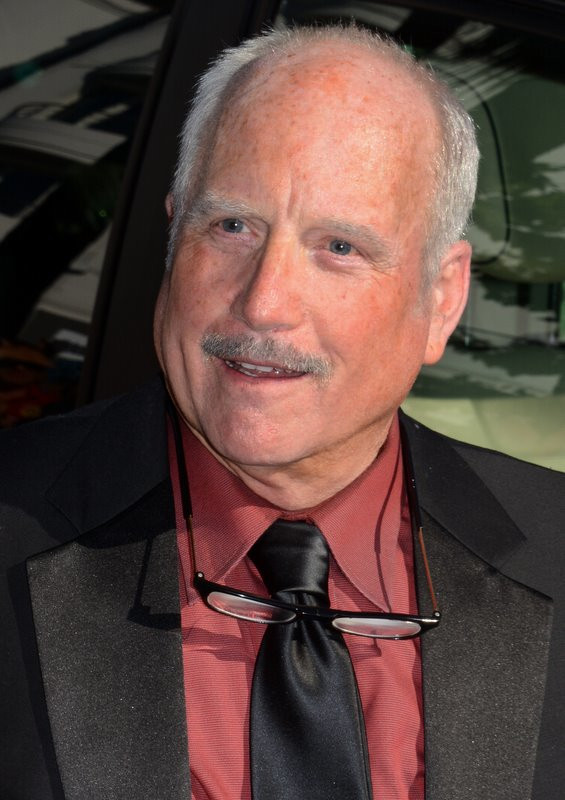
ริชาร์ด เดรย์ฟัส

| name = ริชาร์ด เดรย์ฟัส
| image = Richard Dreyfuss Cannes 2013.jpg
| caption = เดรย์ฟัสที่เทศกาลภาพยนตร์กาน 2013
| birth_name = ริชาร์ด สตีเฟน เดรย์ฟัส
| birth_place = บรุกลิน, รัฐนิวยอร์ก, สหรัฐอเมริกา
| occupation = นักแสดง
| spouse = Plainlist|
*
*
*
| children = 3
| years_active = 1964–ปัจจุบัน
ริชาร์ด สตีเฟน เดรย์ฟัส (; เกิด 29 ตุลาคม ค.ศ. 1947) เป็นนักแสดงชาวอเมริกัน เป็นที่รู้จักอย่างดีทั้งในภาพยนตร์และละครโทรทัศน์ นับตั้งแต่ช่วงปลายปี ค.ศ. 1960 เขามีชื่อเสียงจากภาพยนตร์เรื่อง "อเมริกันกราฟฟิติ", "จอว์ส", "มนุษย์ต่างโลก", "Down and Out in Beverly Hills", "Mr. Holland's Opus" และ "The Goodbye Girl"
เดรย์ฟัสได้รับรางวัลออสการ์ สาขานักแสดงนำชายยอดเยี่ยม ในปี ค.ศ. 1977 จากภาพยนตร์เรื่อง "The Goodbye Girl" และยังได้รับการเสนอชื่อเข้าชิงในปี ค.ศ. 1995 จากภาพยนตร์เรื่อง "Mr. Holland's Opus" นอกจากนี้เขายังได้รับรางวัลลูกโลกทองคำ, รางวัลแบฟตา และได้รับการเสนอชื่อเข้าชิงรางวัลสมาคมนักแสดงภาพยนตร์และโทรทัศน์ ในปี ค.ศ. 2002 ในสาขานักแสดงชายยอดเยี่ยม ประเภทดราม่าซีรีส์ และสาขานักแสดงชายยอดเยี่ยม จากละครสั้นหรือมินิซีรี่ส์ ทางโทรทัศน์
== อ้างอิง ==
== แหล่งข้อมูลอื่น ==
*
หมวดหมู่:บุคคลที่เกิดในปี พ.ศ. 2490
หมวดหมู่:บุคคลที่ยังมีชีวิตอยู่
หมวดหมู่:บุคคลจากควีนส์
หมวดหมู่:นักแสดงชายชาวอเมริกัน
หมวดหมู่:นักแสดงชายชาวอเมริกันในศตวรรษที่ 21
หมวดหมู่:นักแสดงชายชาวอเมริกันในศตวรรษที่ 20
หมวดหมู่:นักแสดงภาพยนตร์ชายชาวอเมริกัน
หมวดหมู่:นักแสดงละครโทรทัศน์ชายชาวอเมริกัน
หมวดหมู่:นักแสดงนำชายยอดเยี่ยม รางวัลออสการ์